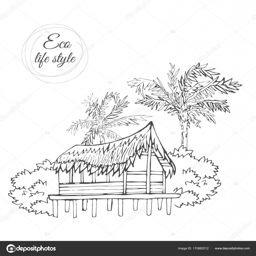
wooden house on the pier under palm trees in the style of a sketch --